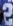
Number: 2